Spirit House (Georgetown, New York)

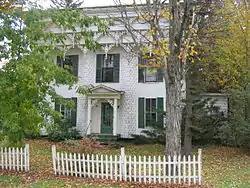

Spirit House, also known as Timothy Brown House or Brown's Hall, is a historic home located at Georgetown in Madison County, New York. It was built about 1865 and is essentially a square, wood-frame structure. The exterior features two-by-fours arranged vertically and scalloped at regular intervals. The use of the scallop pattern gives the Spirit House a highly textured surface and it is almost impossible to discern how it is constructed without close inspection. It also features a three tiered cornice with downward pointing keys. It was constructed as a residence and for meetings of Spiritualists in a large hall on the second floor.